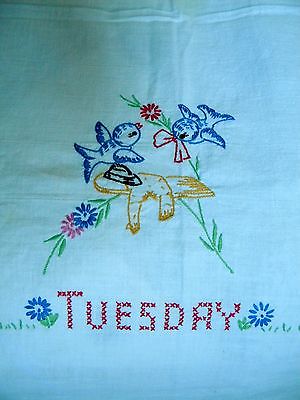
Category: toaster